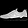
Label: Sneaker